Maximilian von Holnstein

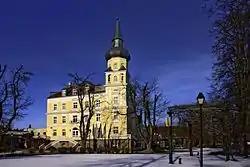
Schwarzenfeld Castle

Since 1794, the Holnstein family owned extensive estates in Schwarzenfeld in the Upper Palatinate, where the family seat, Schwarzenfeld Castle, was located. After the death of his father, Holnstein became a hereditary member of the Kammer der Reichsräte (meaning "House of Councillors"). He took over his family's possessions in Schwarzenfeld, Rauberweiherhaus, Thanstein and Pillmersried in the Upper Palatinate and Thalhausen and Palzing in Upper Bavaria.